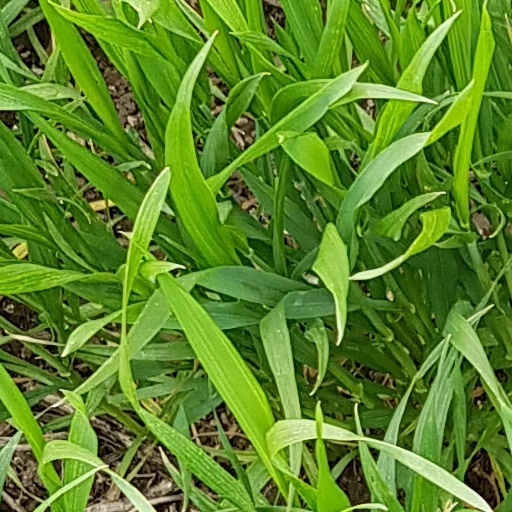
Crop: wheat